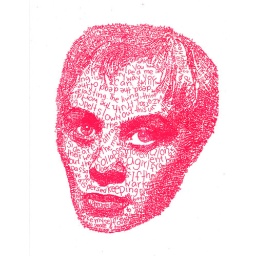
girl in pink